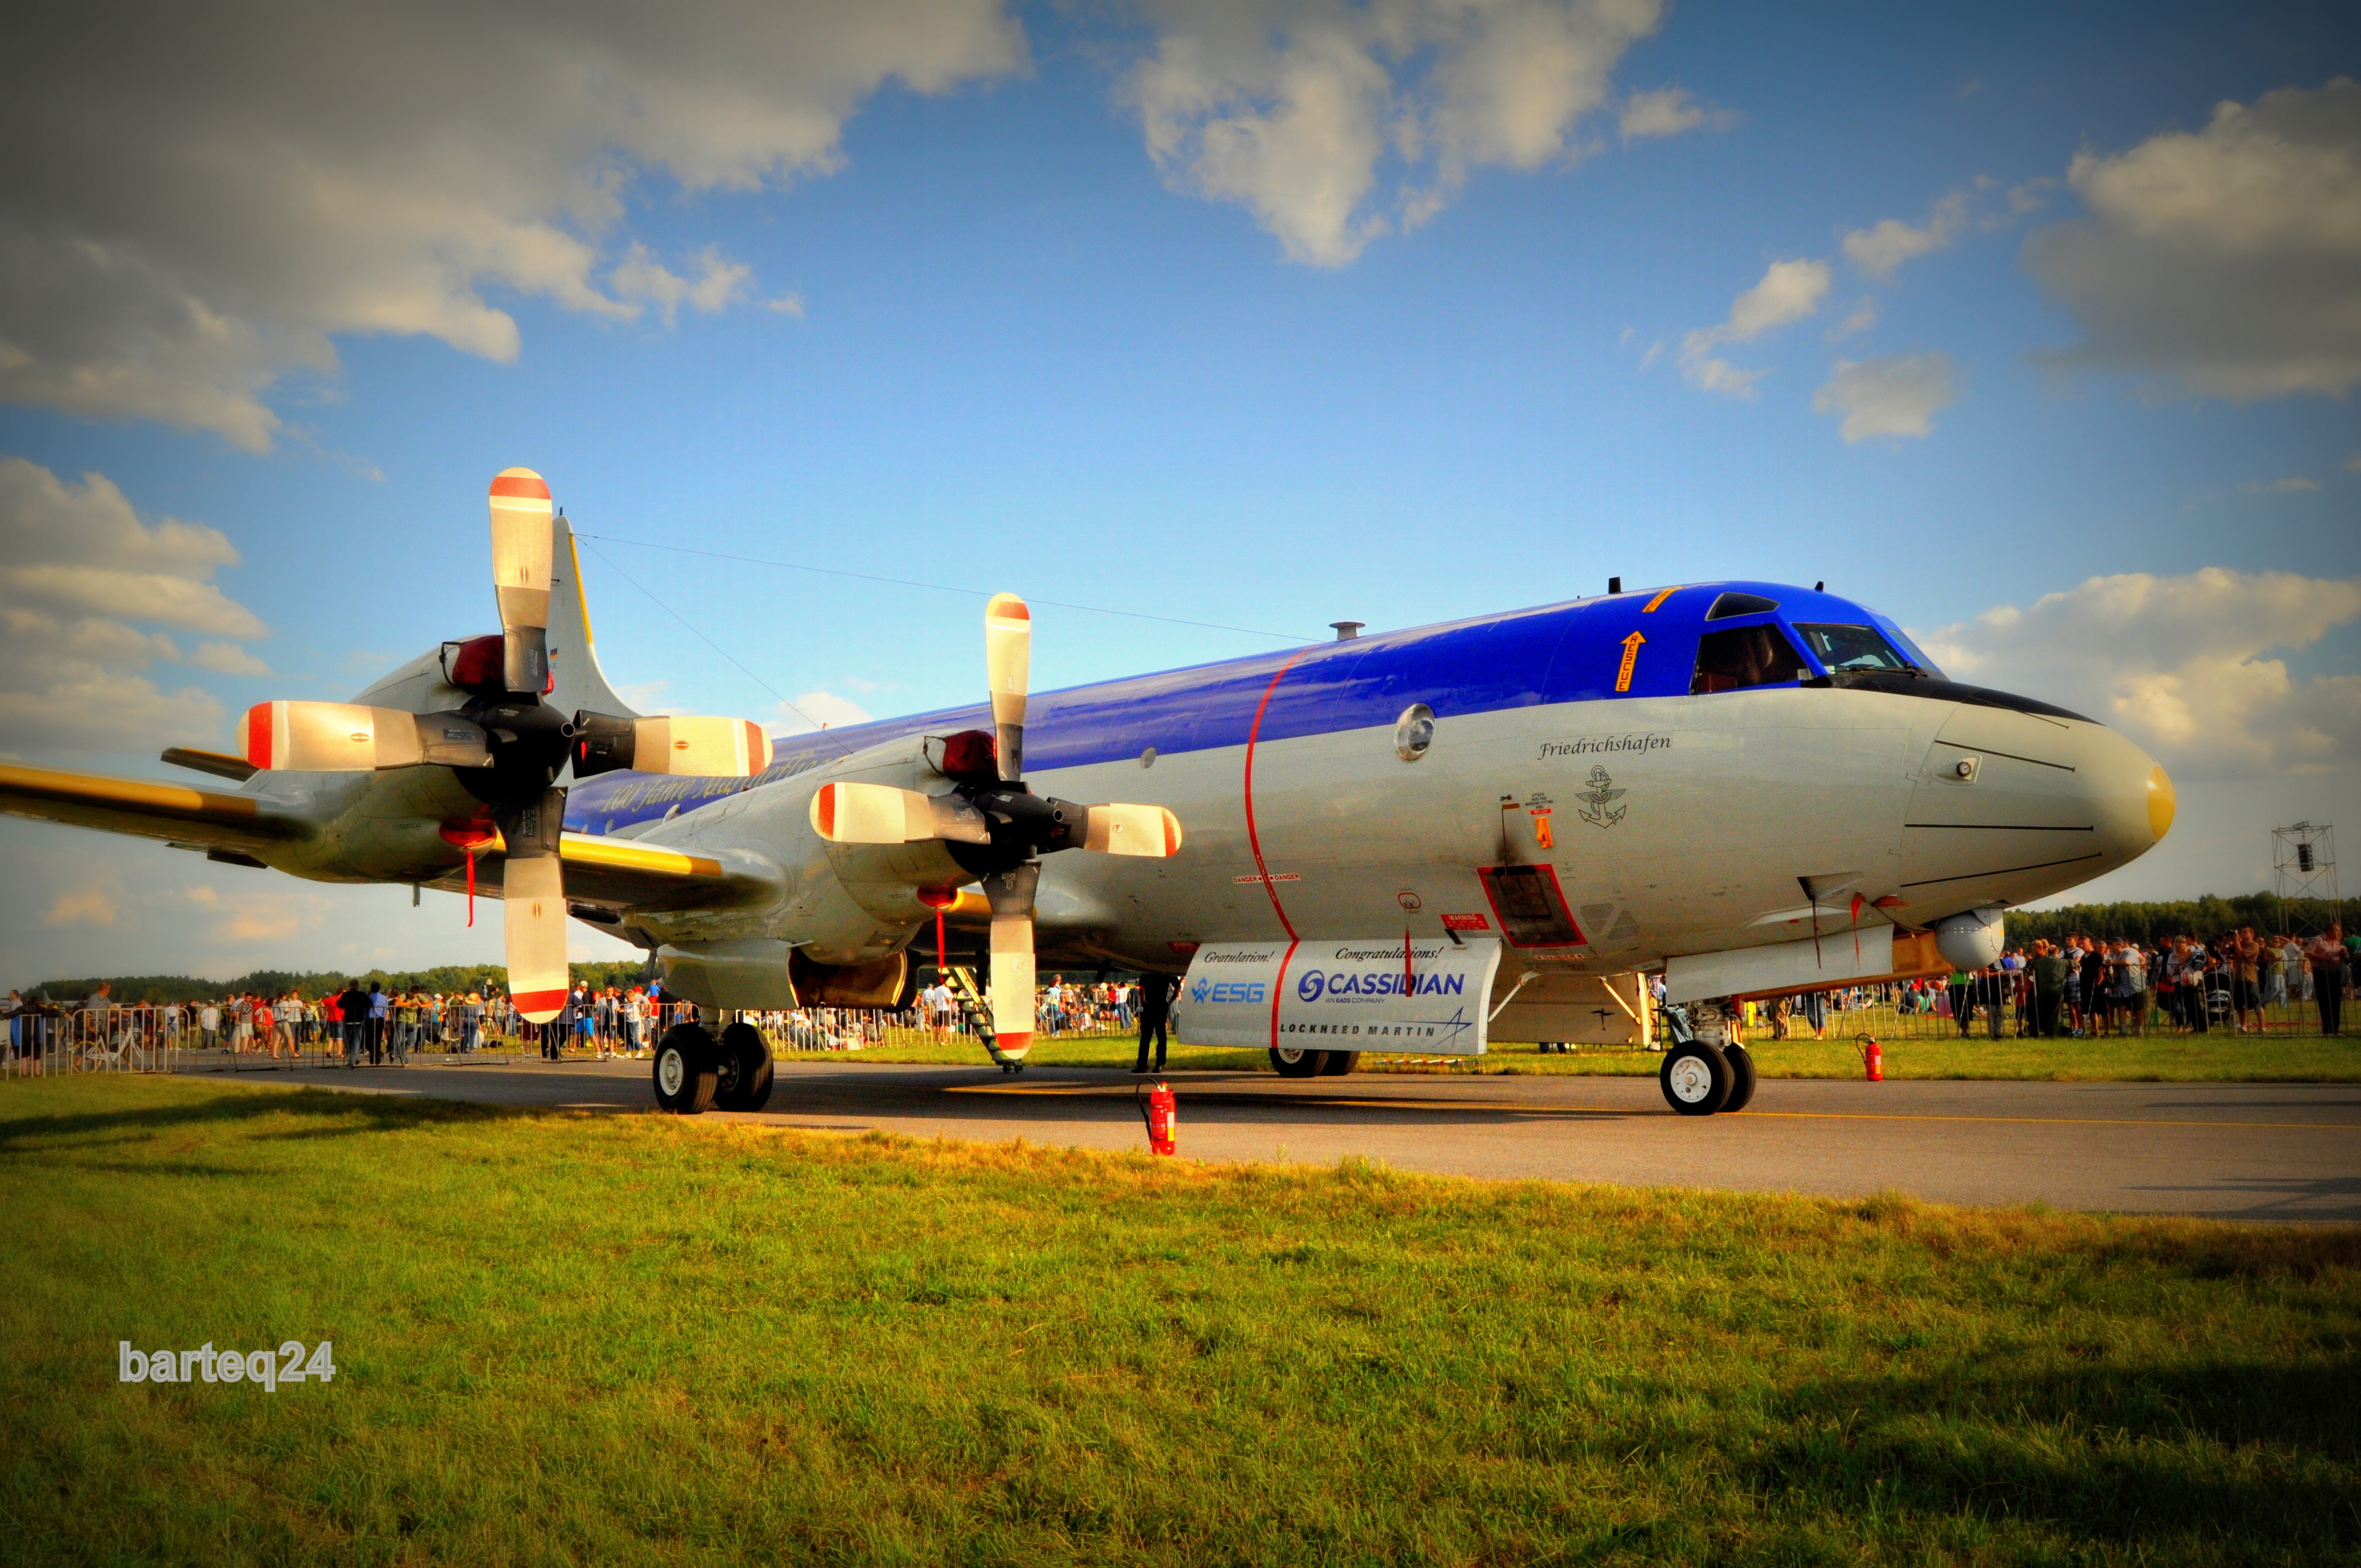
airplane, aircraft, europe, vehicle, airline, aviation, flight, airliner, poland, lockheed, orion, takeoff, epra, airshowradom2013, friedrichshafen, p3c, marineflieger, 6001, 285e5737, fliegerhorstnordholz, air force, jet aircraft, fighter aircraft, military aircraft, atmosphere of earth, narrow body aircraft